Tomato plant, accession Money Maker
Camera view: horizontal (90 deg, fisheye); turntable rotation: 270 degrees
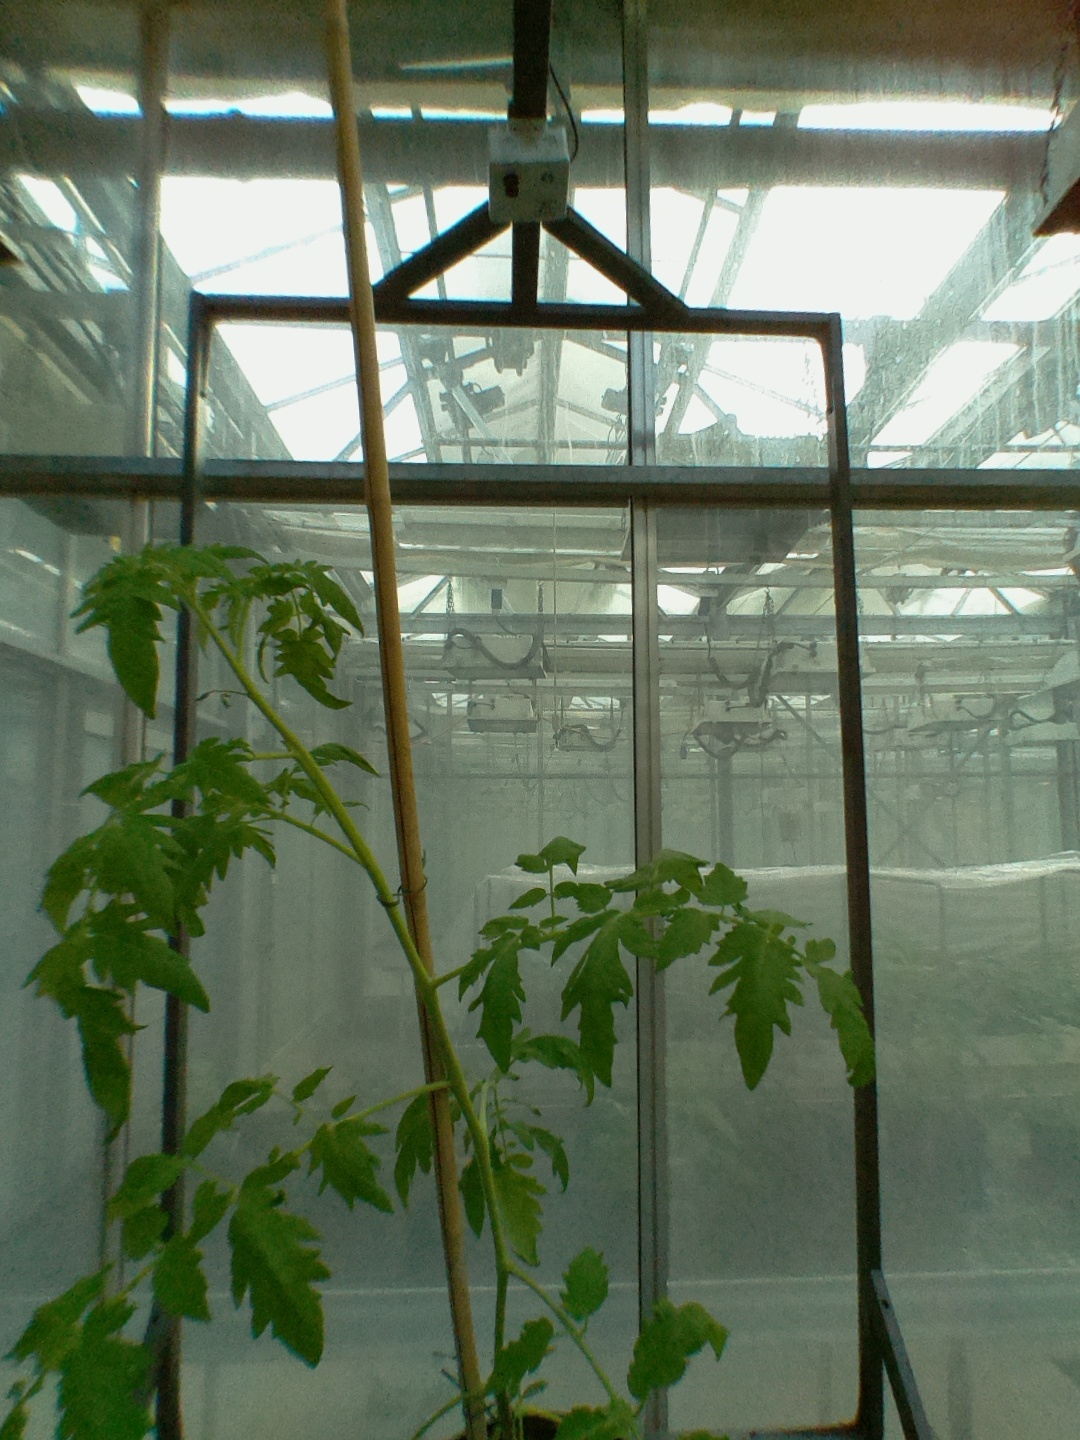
BBCH growth stage 52: 2 inflorescences visible